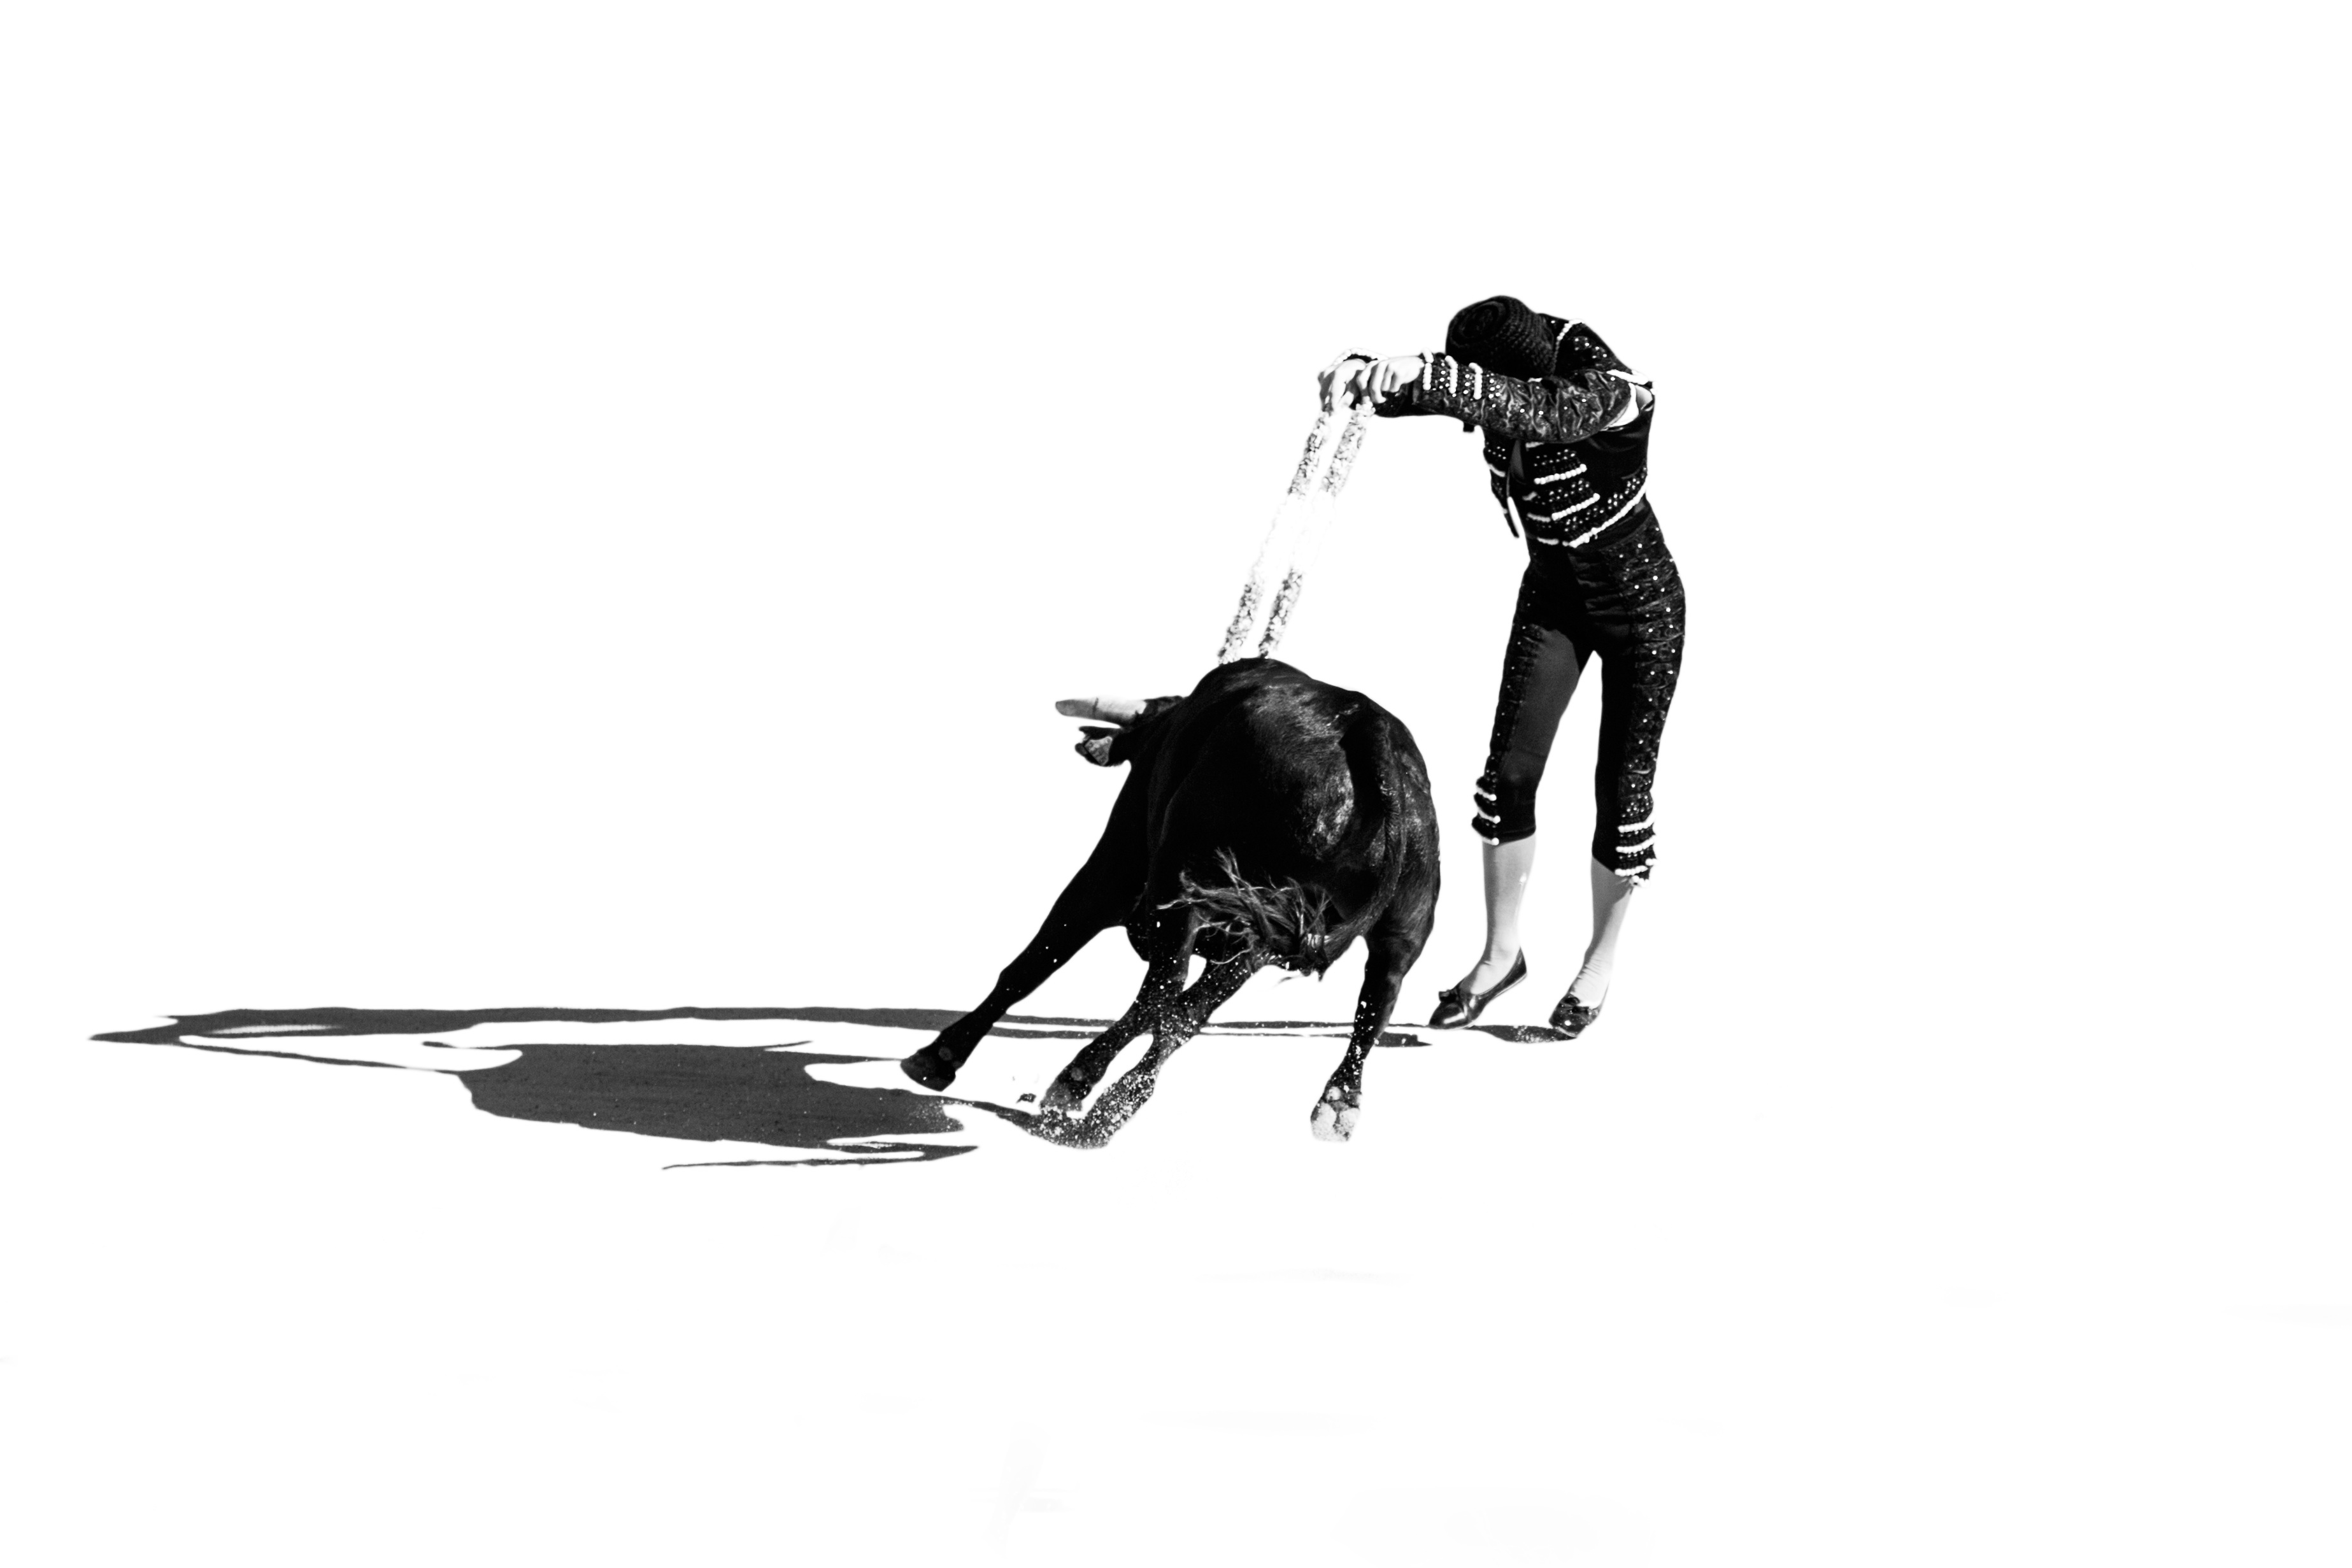
vehicle, cartoon, ski equipment